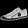
Label: Sneaker